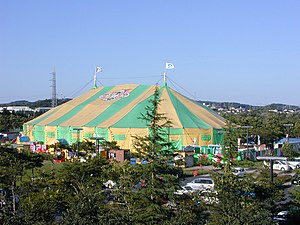
Cirkustelt / Galleri
Et cirkustelt er en type telt, der benyttes til cirkus. Teltet er derfor ofte indrettet til netop denne type optræden.